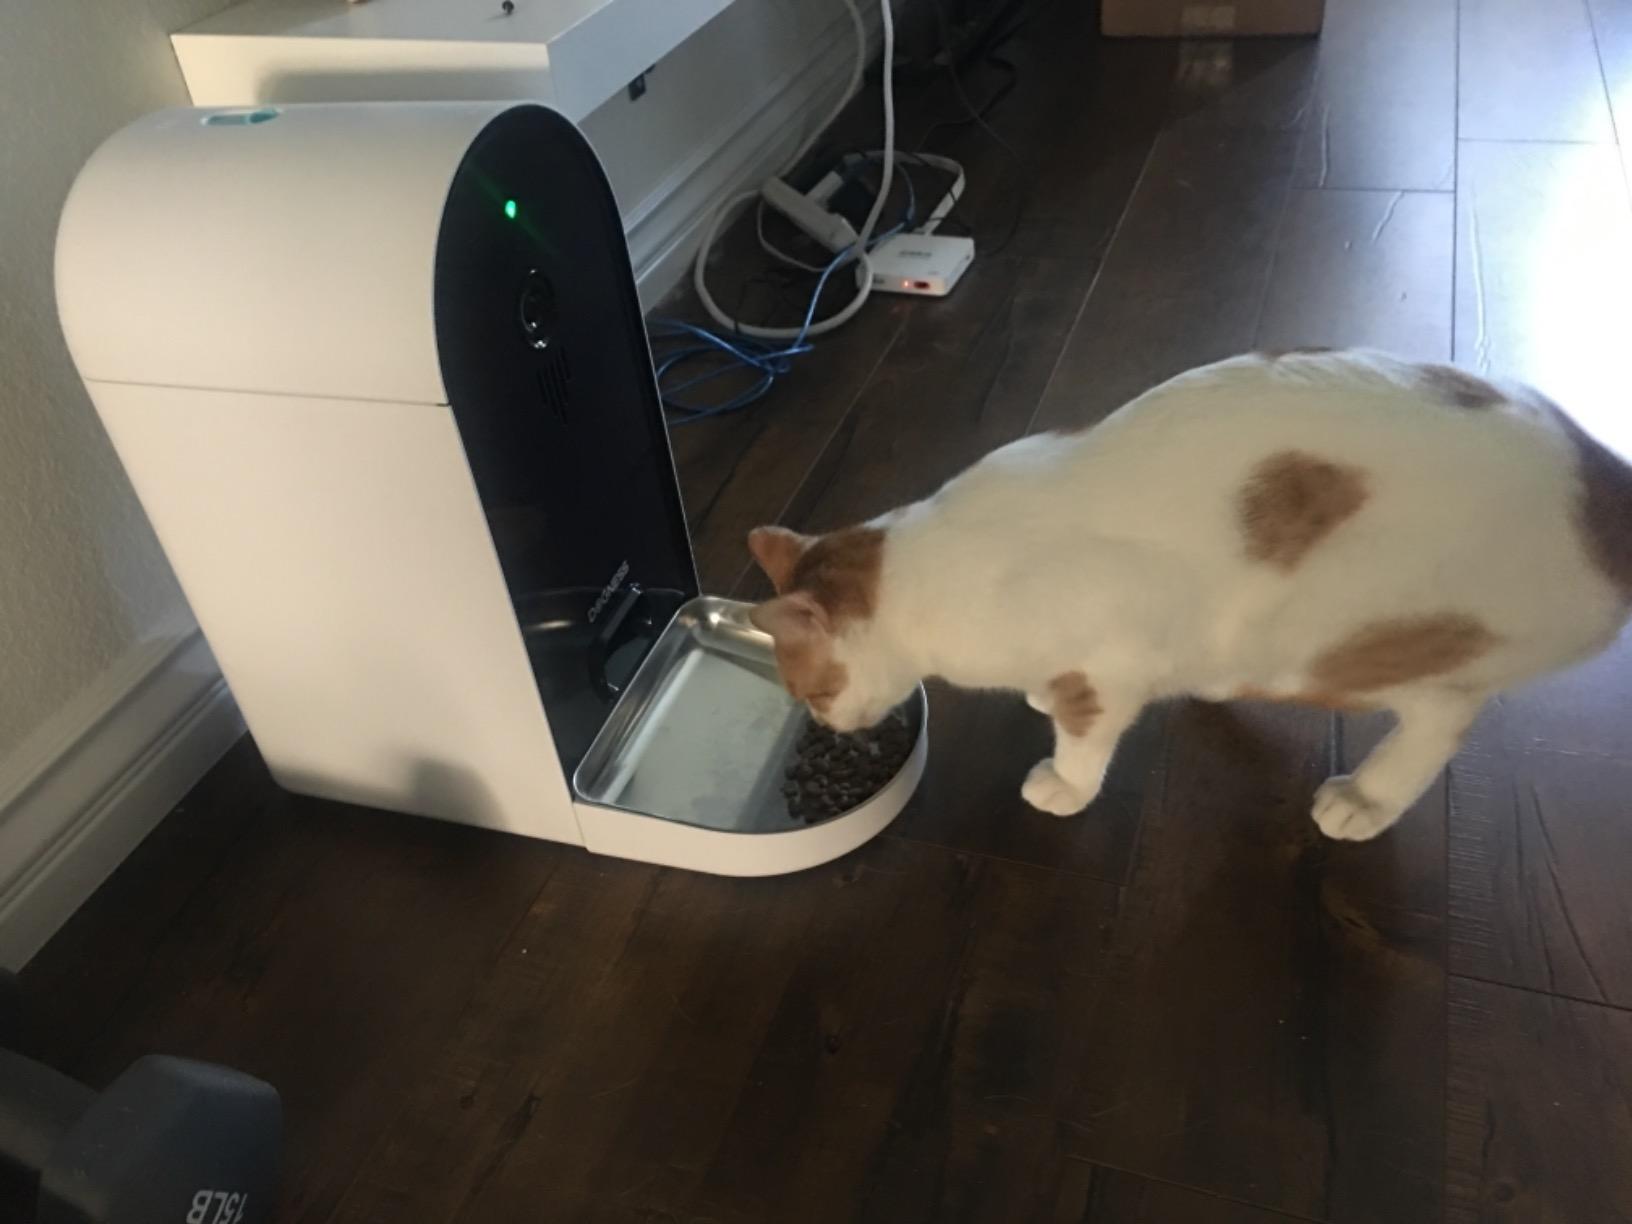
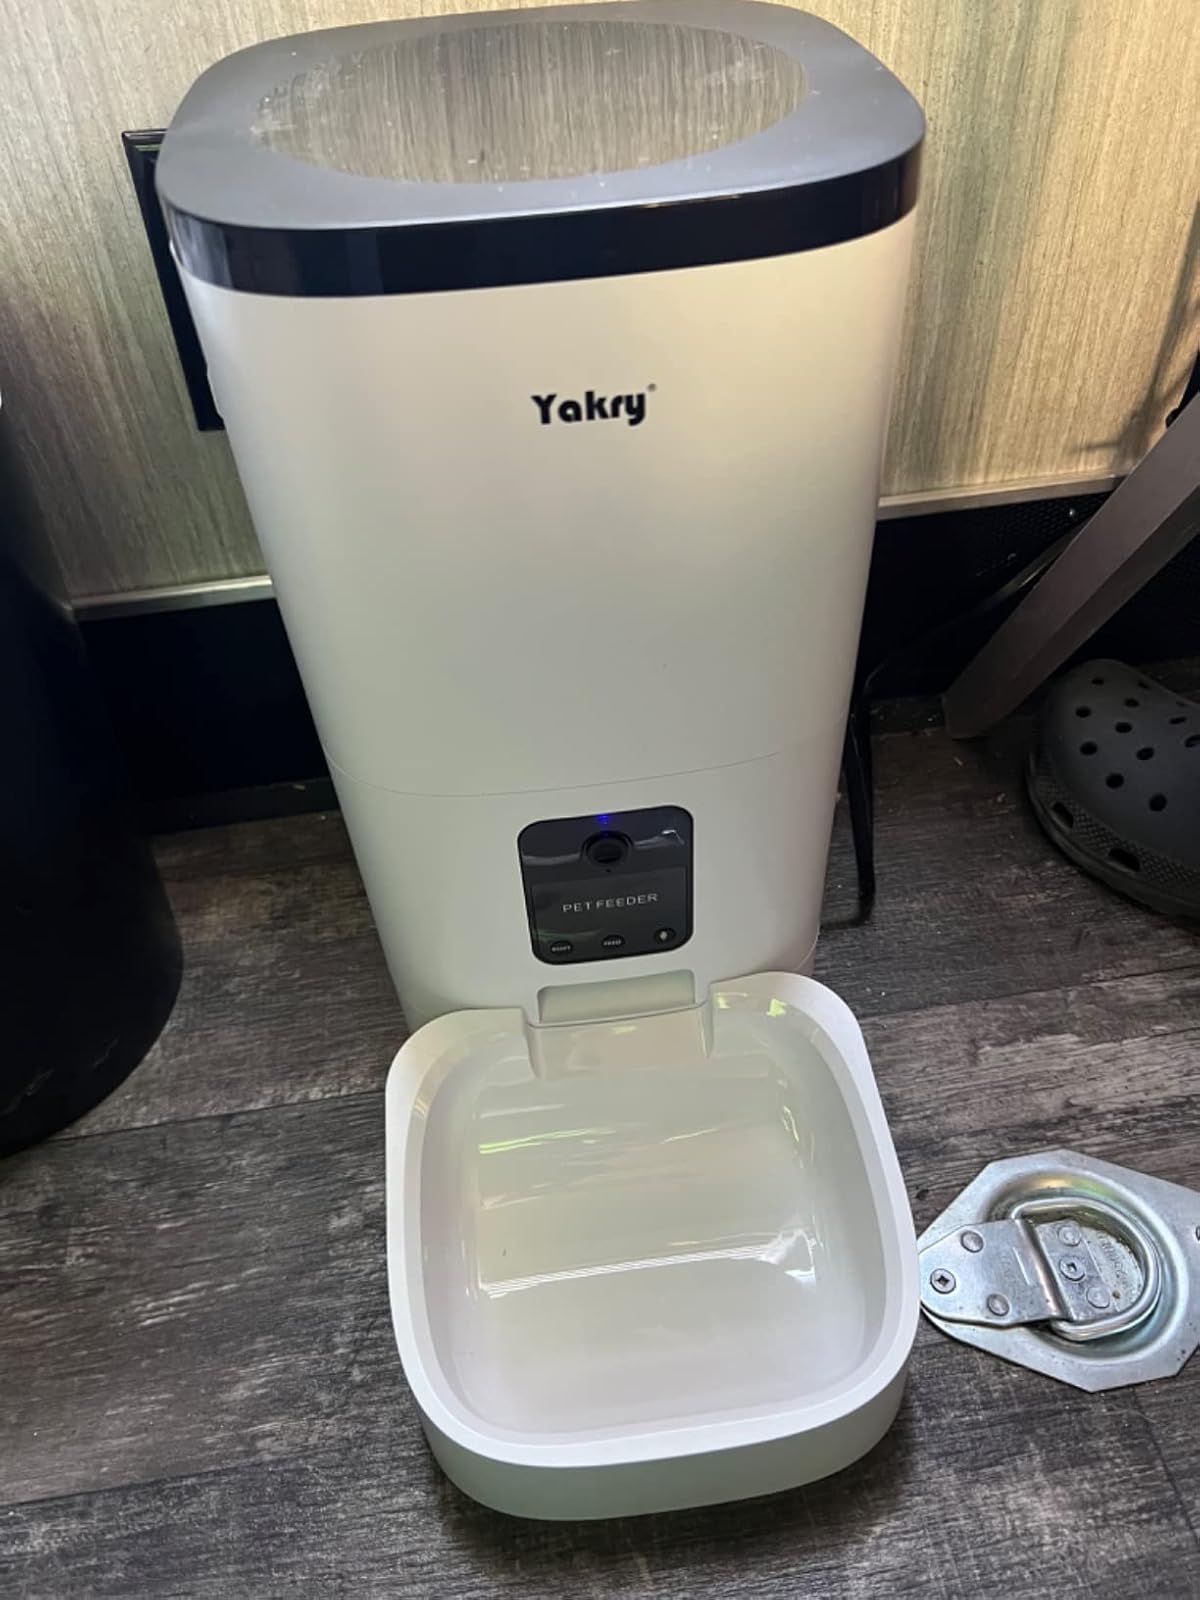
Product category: items_feeder
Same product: no